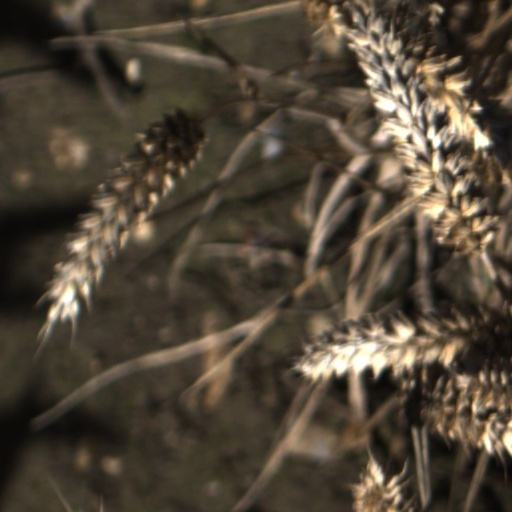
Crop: wheat